Pagan (island)

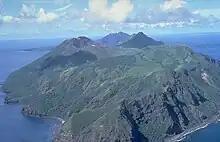
South Pagan volcano occupies the SW end of Pagan Island. The ridge in the right foreground is the eroded rim of a 4-km-wide caldera inside which the conical South Pagan volcano (left) was constructed. The elongated summit of South Pagan is cut by four craters. Eruptions of South Pagan volcano occurred during the 19th century, but it has been much less active than North Pagan volcano, the peak at the far center on the NE tip of the island.

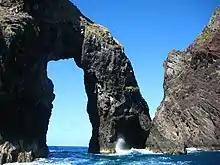
Natural arch

Pagan is located about north of Saipan, the most populous of the Northern Mariana Islands. With an area of , it is the fourth largest island of the Northern Marianas.